Betsukai, Hokkaido

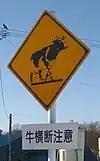
Cow crossing street sign in Betsukai

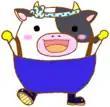
Ryoushi-kun, the town's mascot

Betsukai's mascot is whose real name is . He is a bull that looks like a cow. He is a fisherman, and a milk farmer. His friends are (who is a Yesso scallop), (who is a shrimp), (who is a milk bottle), (who is a salmon), (who is a Japanese littleneck clam), (who is a Sakhalin surf clam) and (who is a white swan). He was unveiled on 30 June 2013.